Collingbourne railway station

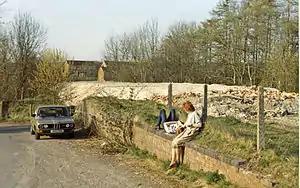
Site of the station in 1984

Collingbourne railway station served the village of Collingbourne Ducis in Wiltshire, England. It was on the Midland and South Western Junction Railway (M&SWJR) and opened on 1 May 1882 on the southern section of the Swindon, Marlborough and Andover Railway (SM&AR) which at that stage terminated at the-then next station to the north, Grafton and Burbage. In 1883, the SM&AR gained running rights over the Great Western Railway branch from Savernake Low Level to Marlborough and through services started between Swindon Town and Andover Junction railway station, and on down the Sprat and Winkle Line to Southampton. The same year, the Swindon and Cheltenham Extension Railway (S&CER) opened north of Swindon as far as Cirencester and in 1884 the SM&AR and the S&CER merged to form the M&SWJR. The line was completed as a through-route from the Midlands to the south coast by the completion of the northern end of the route between Cirencester and Cheltenham in 1891.